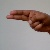
The image shows a hand gesture representing the letter 'H' in Indian Sign Language.